Melihate Ajeti

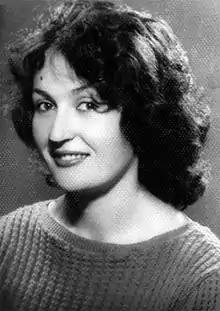

Melihate Ajeti (Serbian Cyrillic: Мелихате Ајети) (October 9, 1935 in Pristina, Kingdom of Yugoslavia March 26, 2005 in Pristina, Kosovo, Serbia and Montenegro) was a Kosovo-Albanian actress.